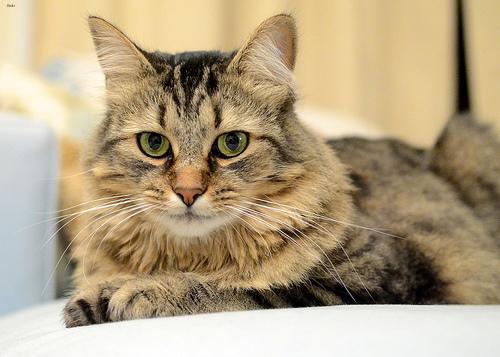
Breed: Maine Coon